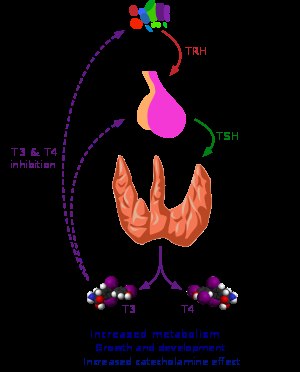
Skjoldbruskkirtel / Struktur
Skjoldbruskkirtel ved luftrøret på et menneske hvor man kan se pyramide formen (Lalouette's pyramide).
Skjoldbruskkirtlen er en af de største endokrine kirtler i kroppen og består af en højre og venstre del der er forbundne. Kirtlen befinder sig i halsen nedenfor munden, siddende tæt på skjoldbrusken. Skjoldbruskkirtlen kontrollerer kroppens stofskifte – hvor hurtigt kroppen forbrænder energi, hvor hurtigt proteiner produceres og hvor følsom kroppen er overfor andre hormoner.